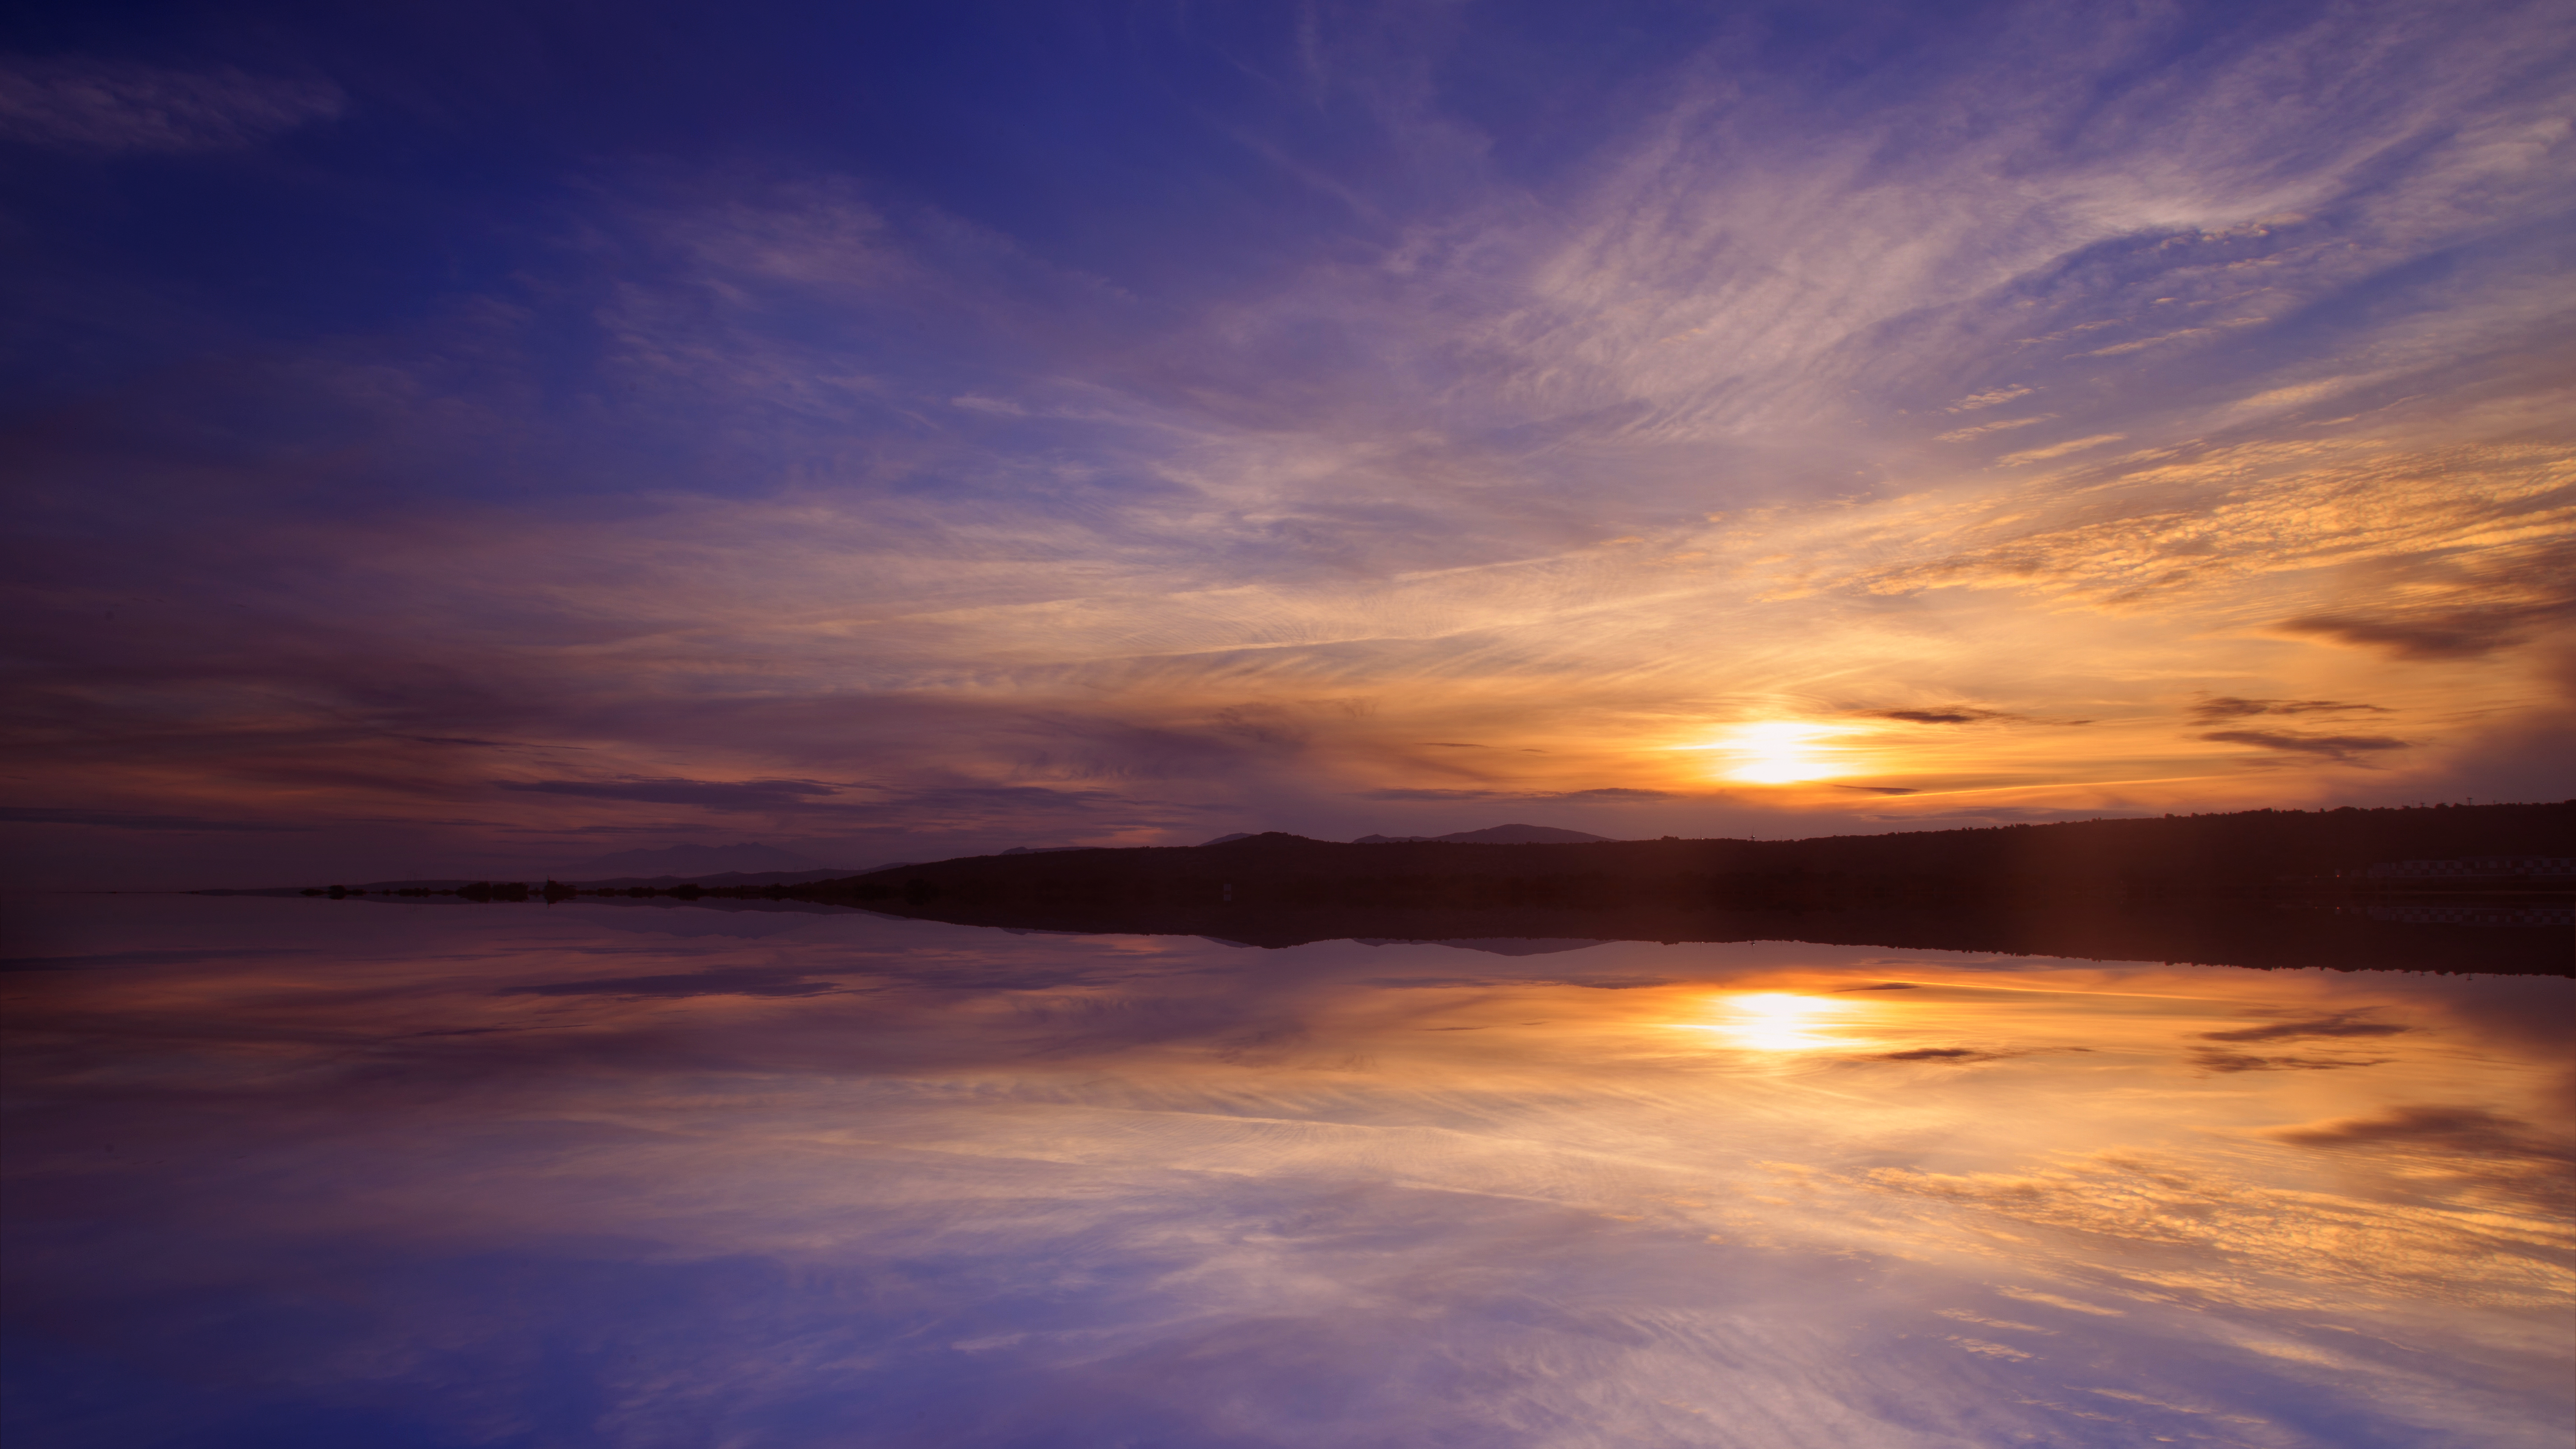
landscape, sea, coast, water, ocean, horizon, cloud, sky, sun, sunrise, sunset, sunlight, morning, wave, dawn, atmosphere, dusk, france, evening, reflection, seascape, clouds, nuages, paysage, ciel, colors, soleil, couleurs, coucher, waterscape, soir, portlanouvelle, couchant, afterglow, atmospheric phenomenon, red sky at morning